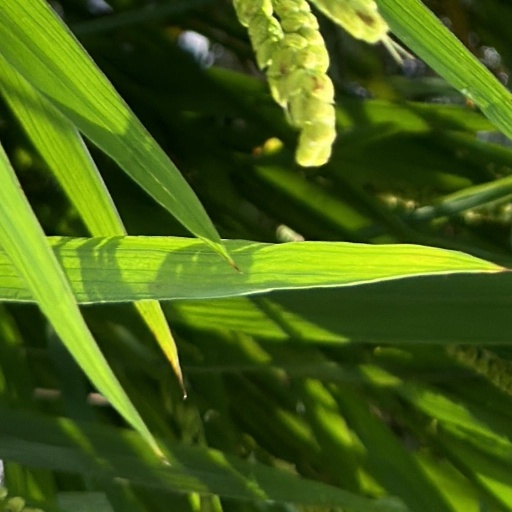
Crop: rice